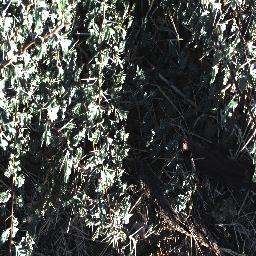
Label: prickly_acacia